Jang Bogo

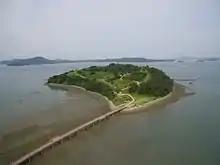
Cheonghaejin jangdo

By the ninth century thousands of Silla subjects were living in Tang, centered mostly around merchant activities in coastal Shandong and Jiangsu provinces, where they established their own Silla communities often led by Silla officials. Wealthy benefactors (including at one point Jang Bogo himself) even established Silla Buddhist temples in the region, as related by the 9th-century Japanese monk Ennin, whose journal constitutes one of the rare sources on Jang Bogo.